Gankhuyagiin Oyuungerel

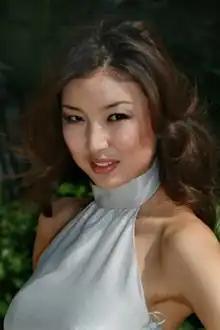
Oyuungerel during Miss World 2007

Gankhuyagiin Oyuungerel (* 1985) is a Mongolian model and beauty pageant titleholder who was crowned Miss World Mongolia 2007 and represented Mongolia at Miss World 2007 in China. She studied at the Humanitarian University of Mongolia.